Whitehall Building

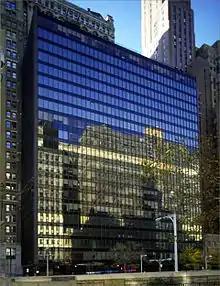

The original building measures to its rooftop while the annex measures to its rooftop. Underlying the site, a layer of hardpan was present between below the ground, while rock was below the ground. The foundation of the original building was dug by 48 pneumatic caissons sunk to below the curb. Of these, 32 were cylindrical while the other 16 were rectangular. The original building's caissons support 53 steel columns in the original building's superstructure. Air shafts and air locks for the workers were inside the caissons.